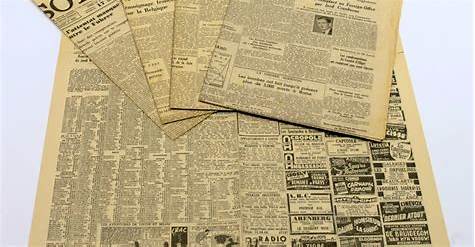
Waste category: paper